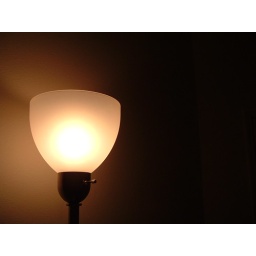
The floor lamp in my current bedroom.